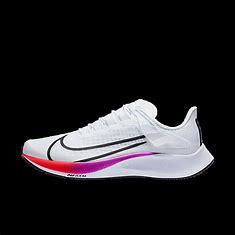
Brand: Nike
Model: Air Zoom Pegasus 37 Flyease